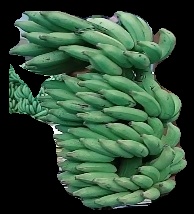
Variety: elakki-bale
Grade: grade1